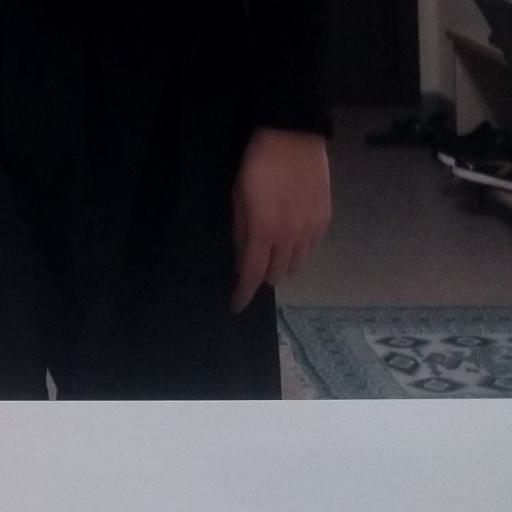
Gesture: no_gesture